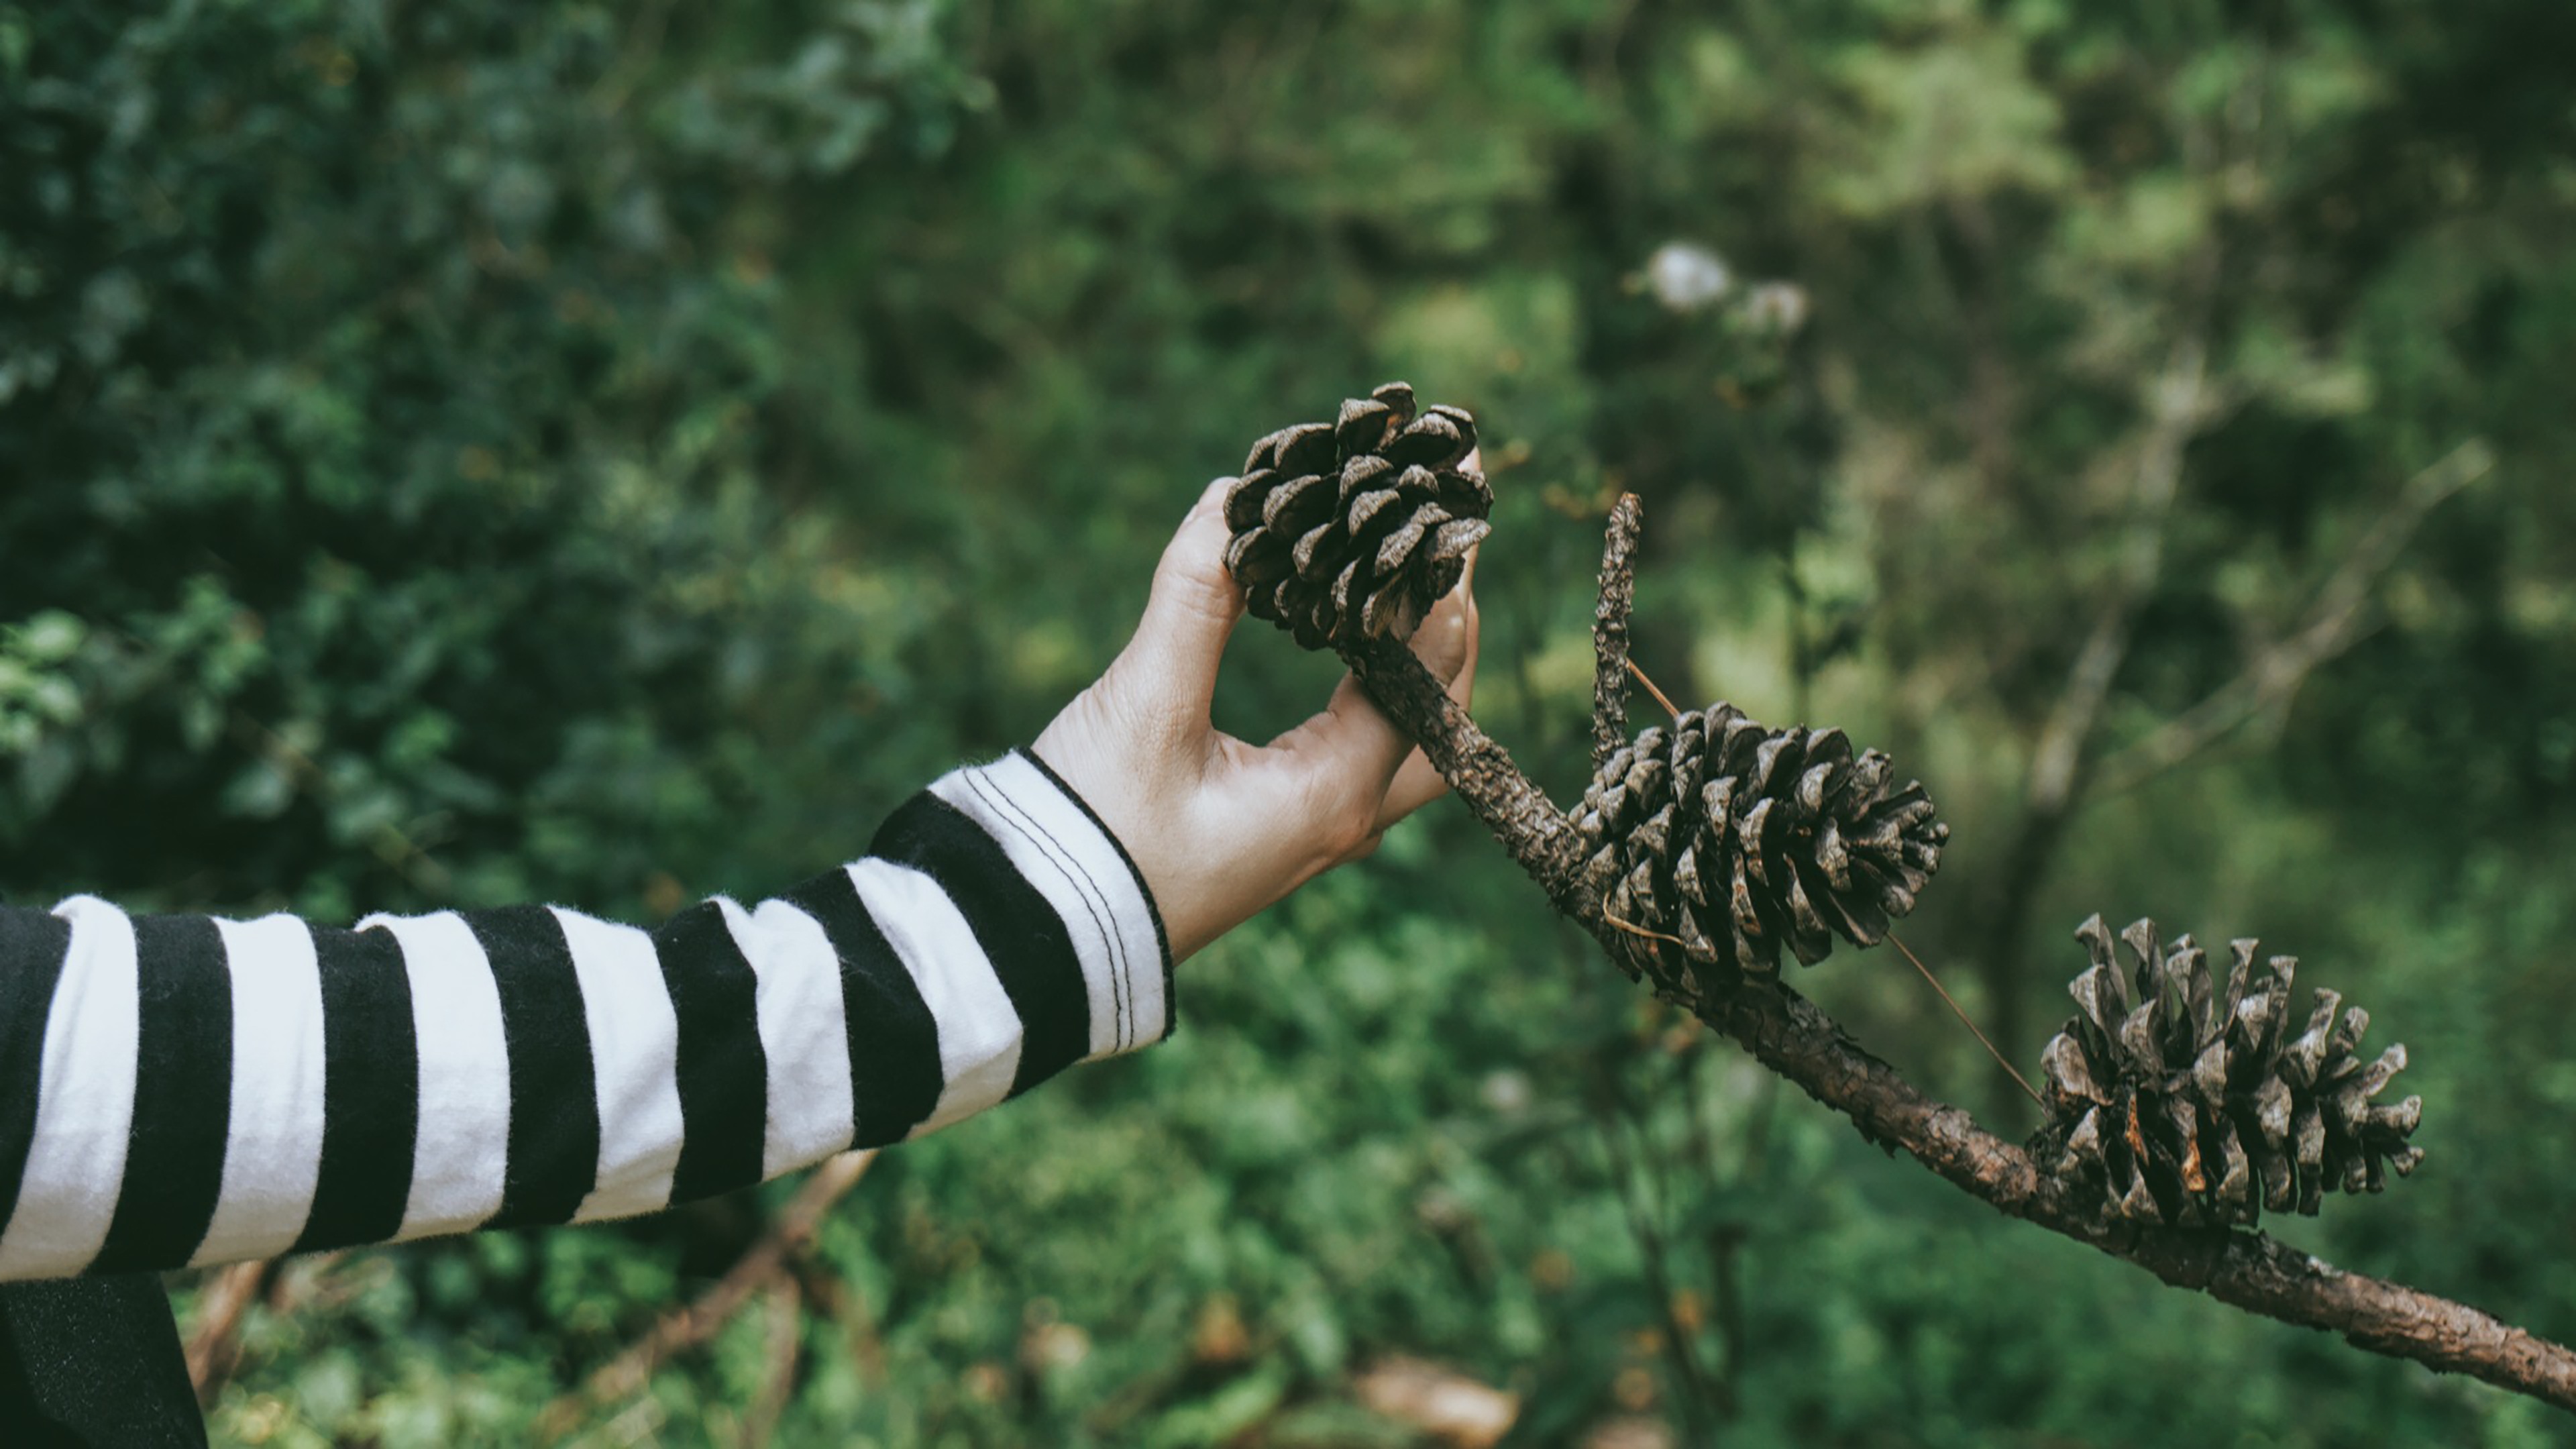
tree, nature, grass, branch, plant, leaf, flower, green, botany, woody plant